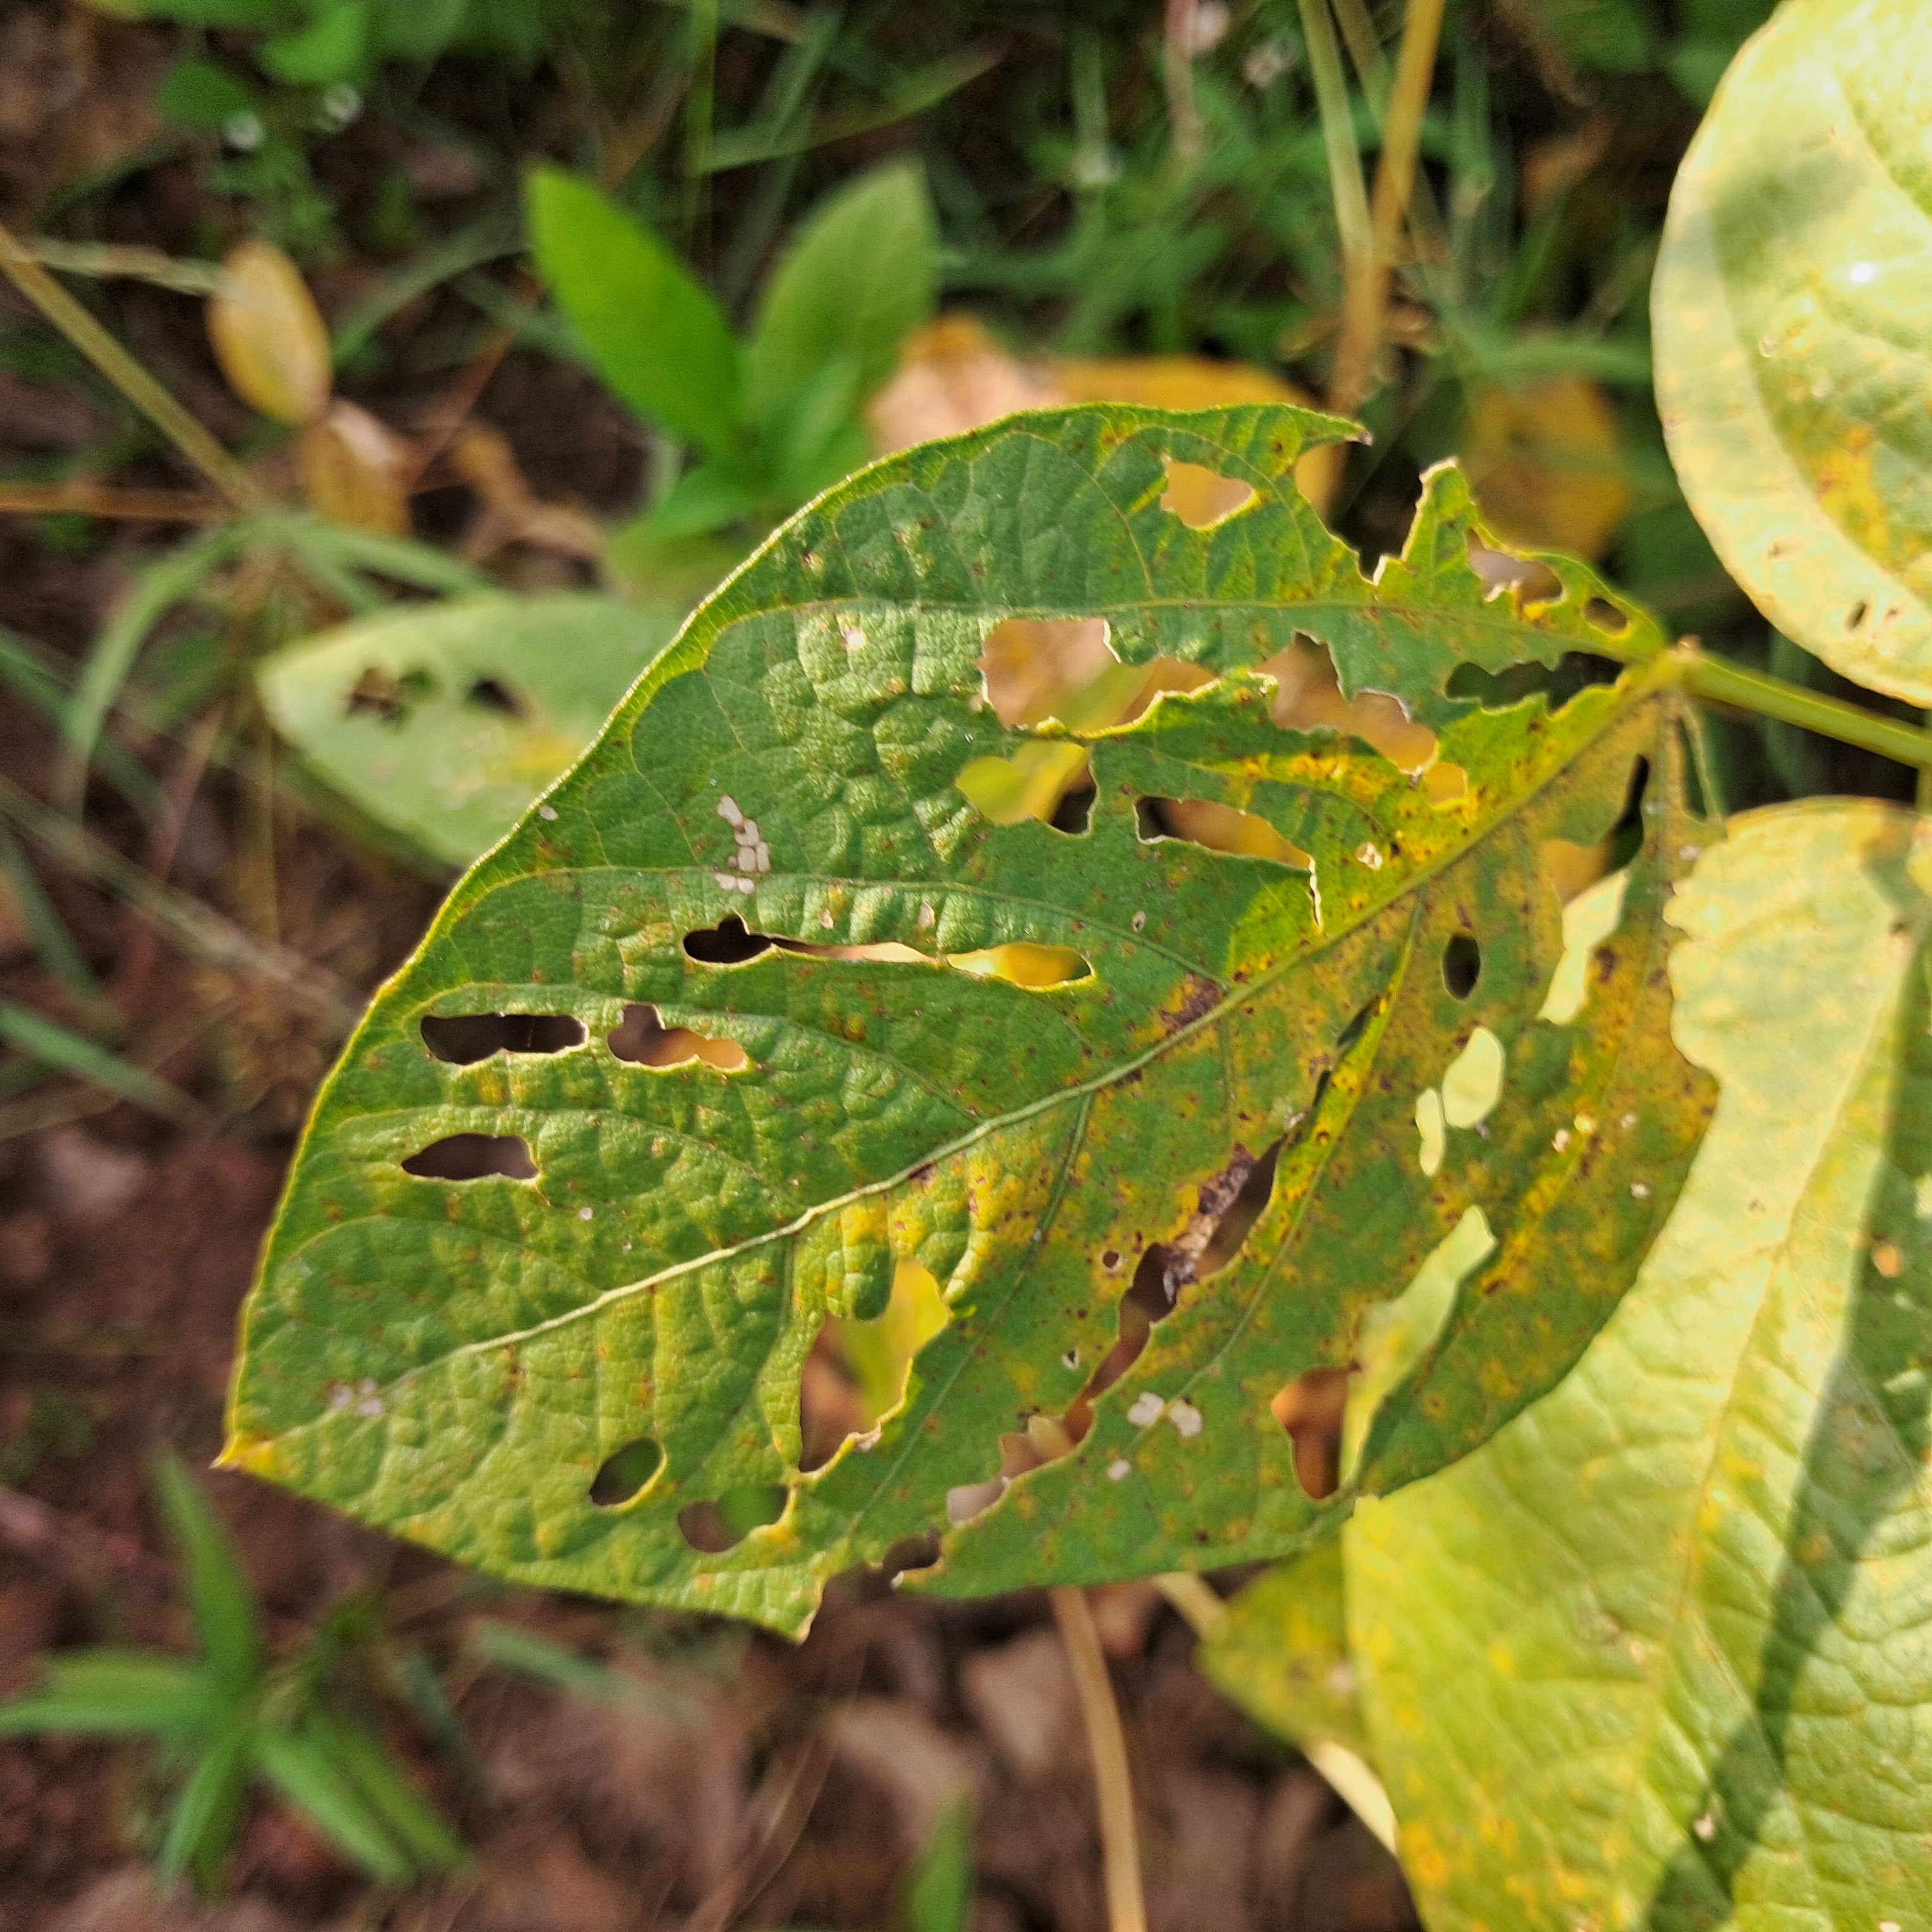
Label: Caterpillar_Semilooper_Pest